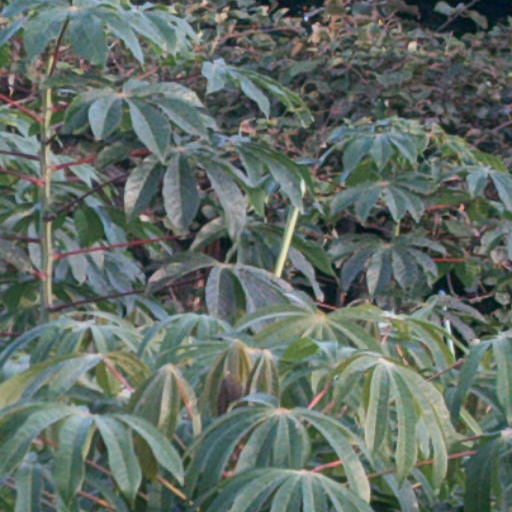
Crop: cassava